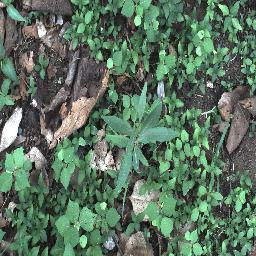
Label: rubber_vine